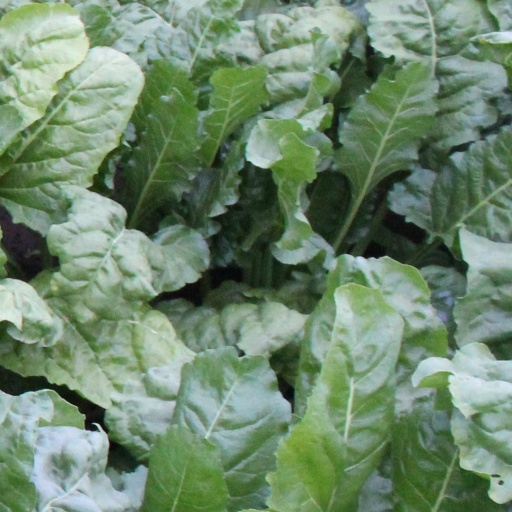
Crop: sugar beet